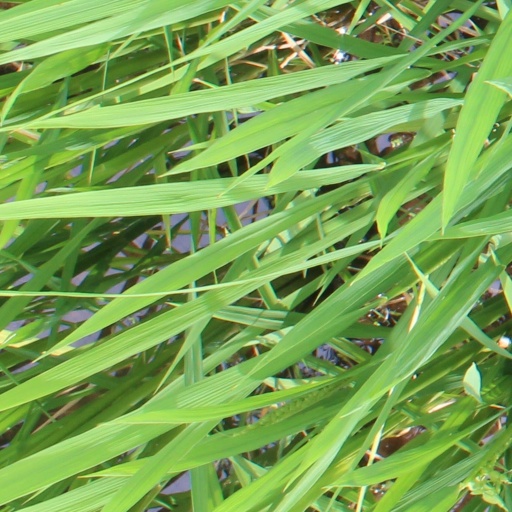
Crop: rice